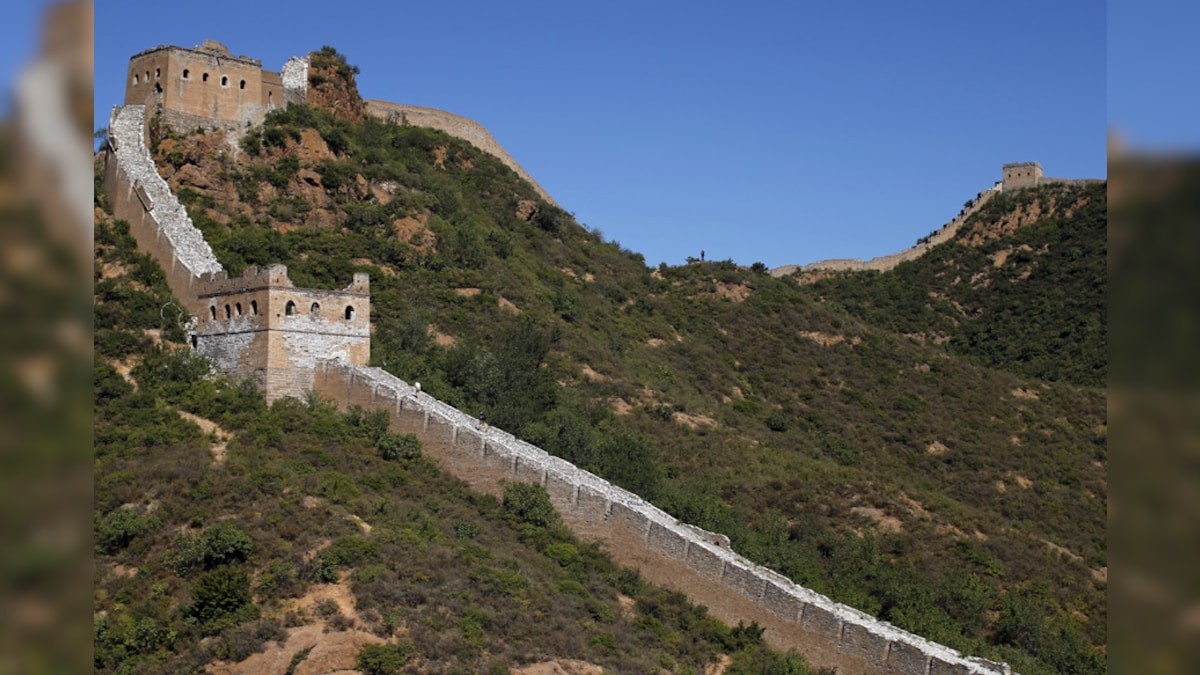
Landmark: Great Wall of China